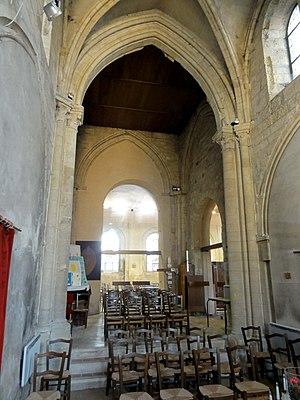
Croisillon nord, vue vers le sud.
L'église Saint-Brice est une église catholique paroissiale située à Saint-Brice-sous-Forêt, dans le Val-d'Oise. La fondation de la paroisse remonte au début du XIIᵉ siècle, et c'est dans la seconde moitié du même siècle que commence la construction de l'église actuelle, par le clocher central qui subsiste à ce jour. Il est de style gothique primitif. Au second quart du XIIIᵉ siècle, l'église est complétée par les bras du transept et des chapelles latérales, qui annoncent le style gothique rayonnant. Seulement le croisillon nord a été préservé. L'église gothique étant devenue trop petite au début du XVIᵉ siècle, sa nef et son chœur sont dédoublés par un long vaisseau de style gothique flamboyant, accompagné d'un collatéral au sud. Ce vaste complexe, dédicacé en 1525, a entièrement disparu. En effet, le chœur empiète sur le tracé rectifié de la route royale de Paris à Amiens, et sa démolition est pour les habitants l'occasion de décider la construction d'une nouvelle église. Elle se fait dans un bref délai de septembre 1778 à mai 1780, qui explique sans doute la facture rustique de l'édifice, dont seule la façade néo-classique donnant sur la rue a été soignée.